Ritualism in the Church of England

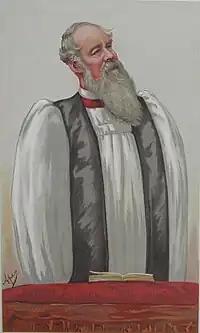
Bishop Ryle of Liverpool – a leading critic of ritualism – by Carlo Pellegrini, 1881

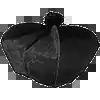
Traditional biretta

The development of ritualism in the Church of England was mainly associated with what is commonly called "second generation" Anglo-Catholicism (i.e., the Oxford Movement as developed after 1845 when John Henry Newman abandoned the Church of England to become a Roman Catholic). Some scholars argued that it was almost inevitable that some of the leaders of Anglo-Catholicism would turn their attention to questions of liturgy and ritual and started to champion the use of practices and forms of worship more commonly associated with Roman Catholicism. However, there was only limited enthusiasm among ritualists to introduce the widespread use of Latin in the liturgy, which was the norm in the Roman Catholic Church before Vatican II.